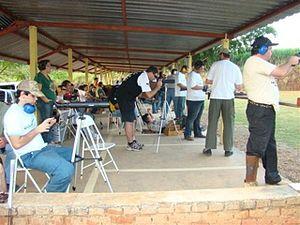
Le tir à la silhouette métallique est une discipline de tir sportif.